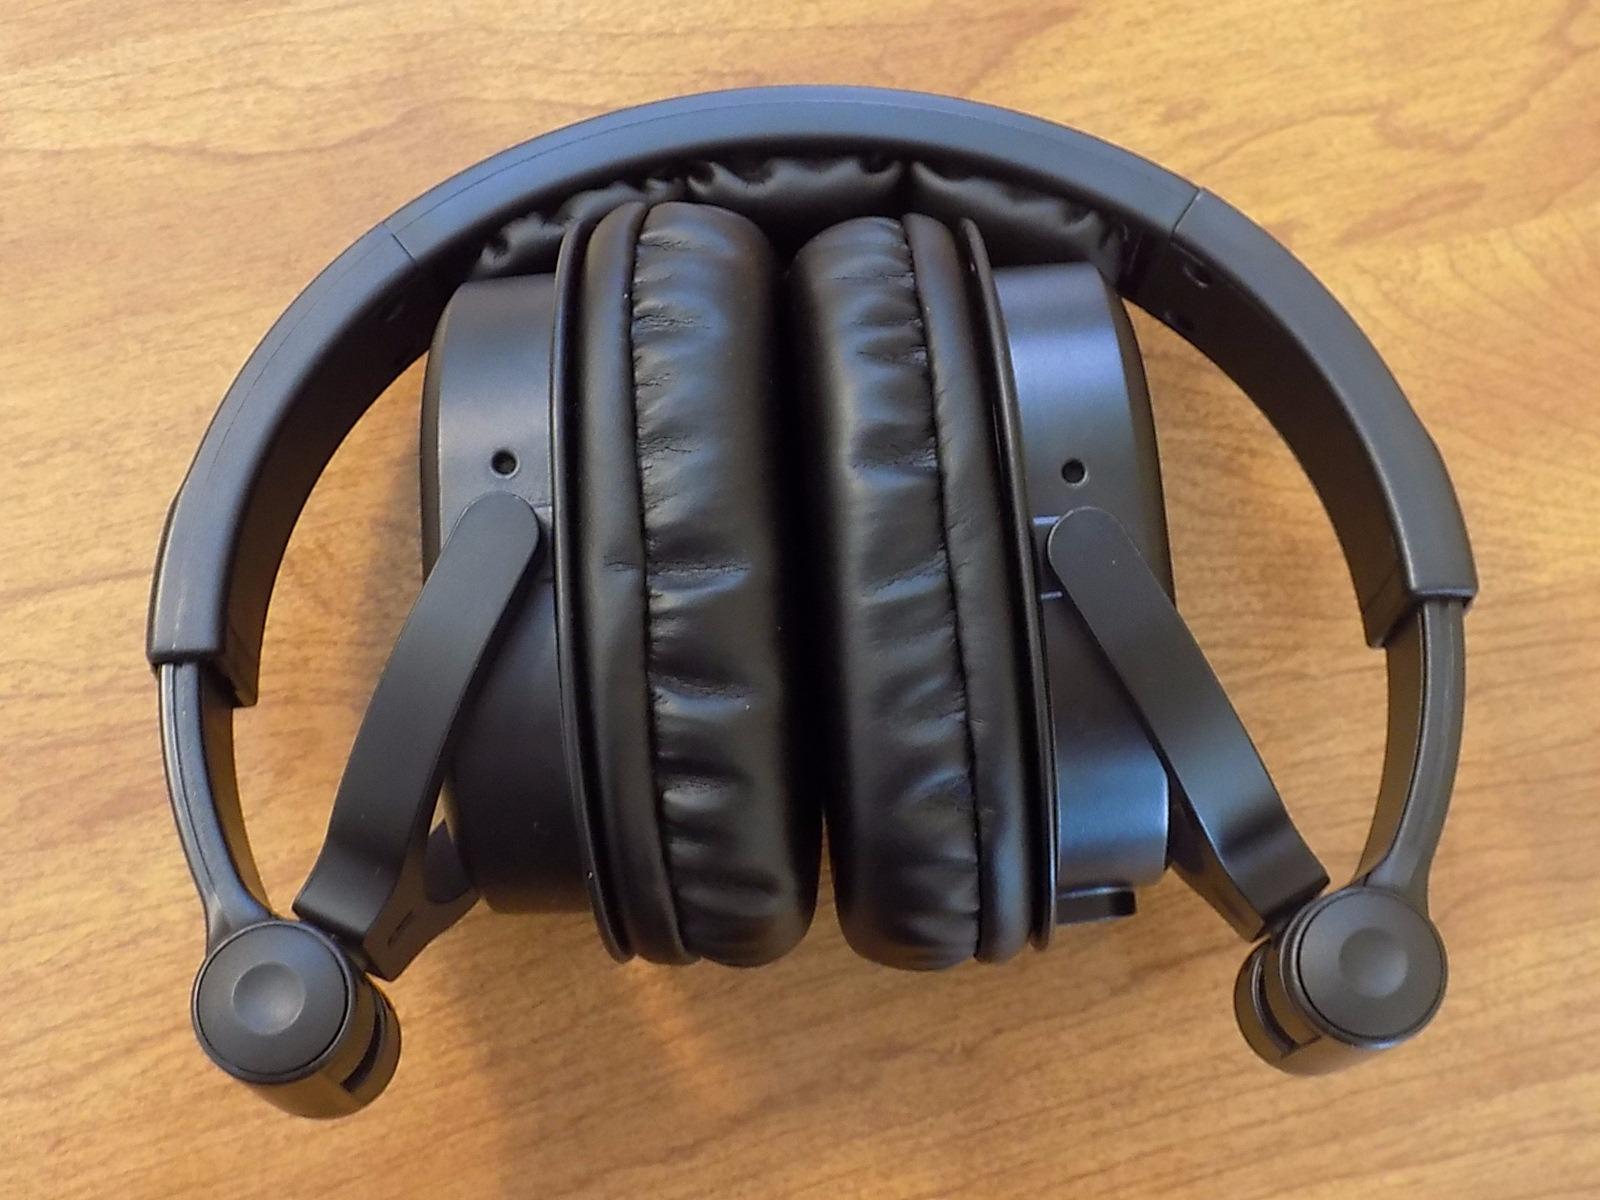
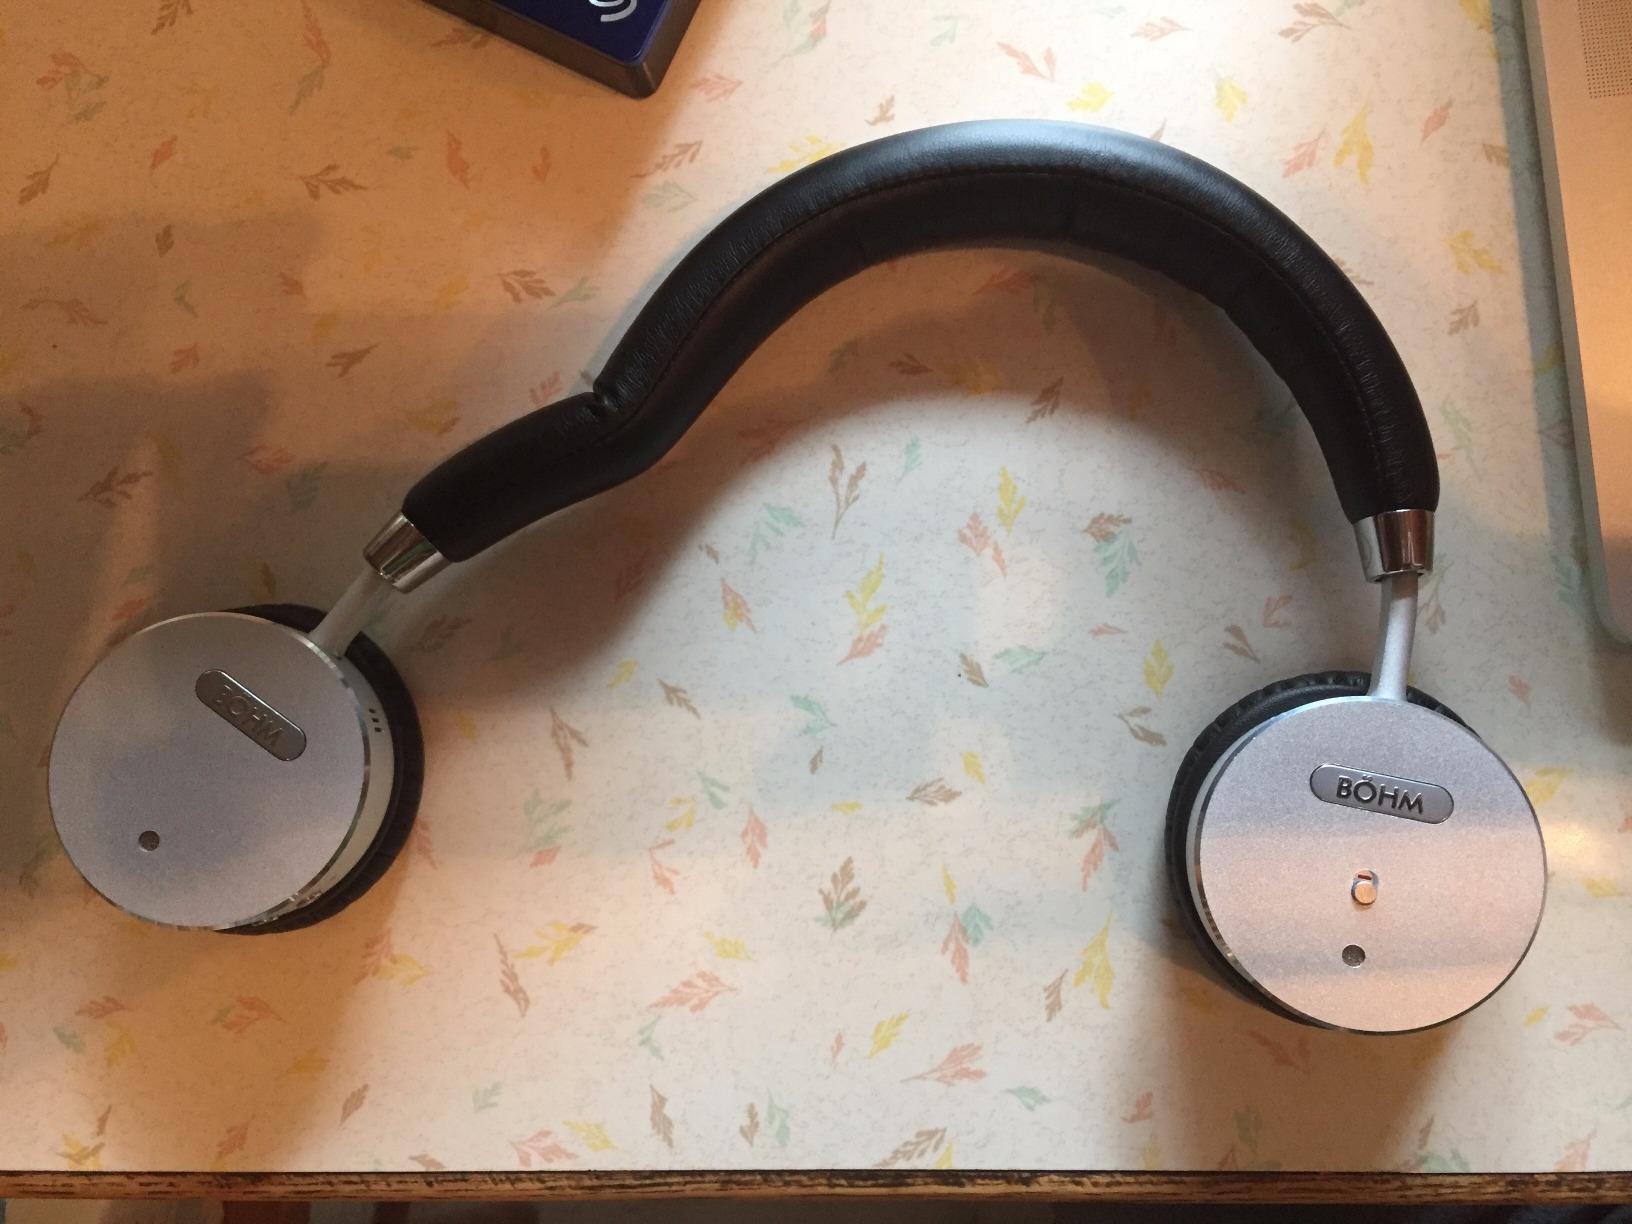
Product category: headphones
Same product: no